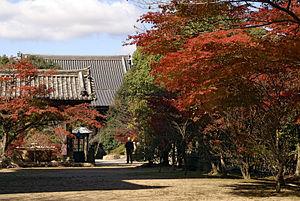
Taisanji à Kobe, Préfecture de Hyogo, au Japon 日本語: 太山寺, 神戸市, 兵庫県。716年開創。写真は1688年建立の阿弥陀堂